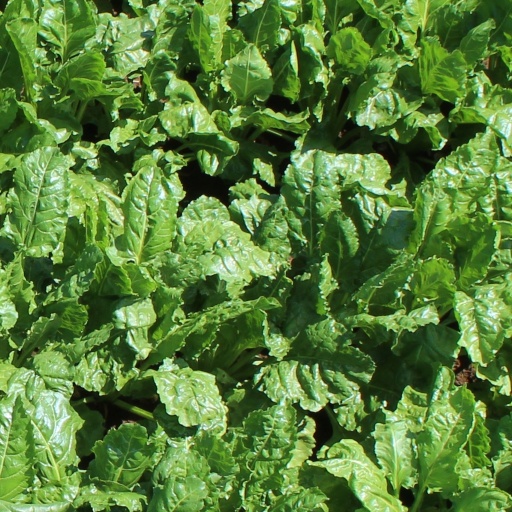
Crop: sugar beet